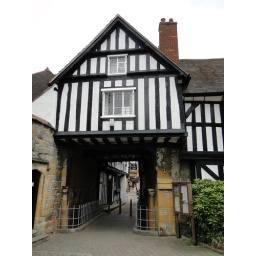
Abbot Reginald Foliot's gateway (built over and extended in black and white style in C16